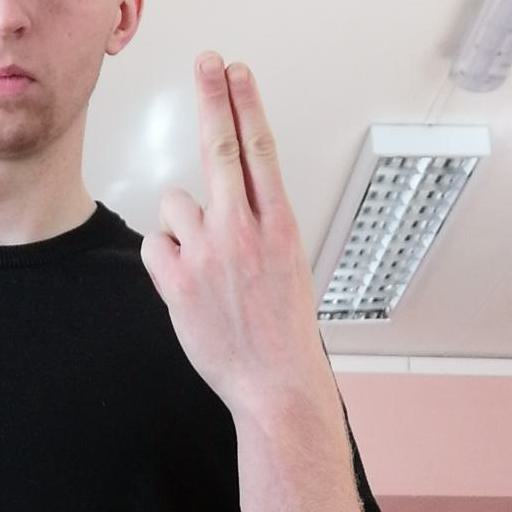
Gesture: two_up_inverted